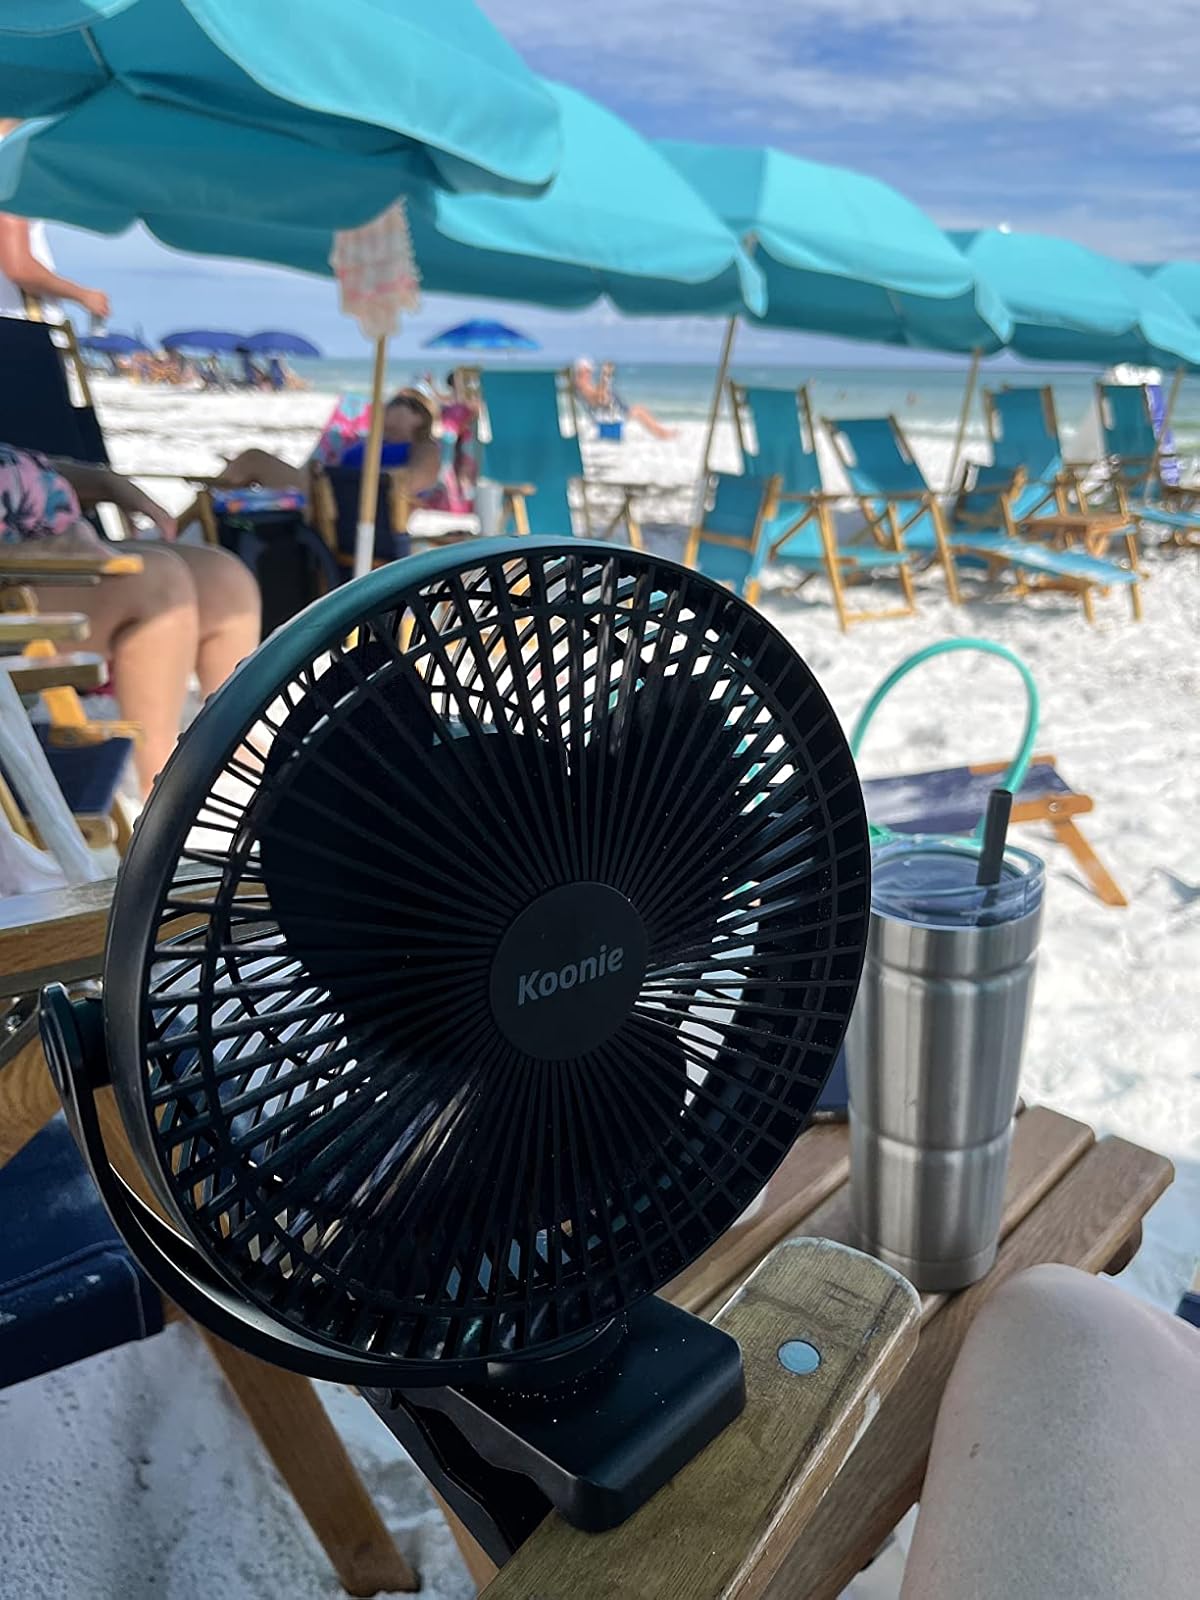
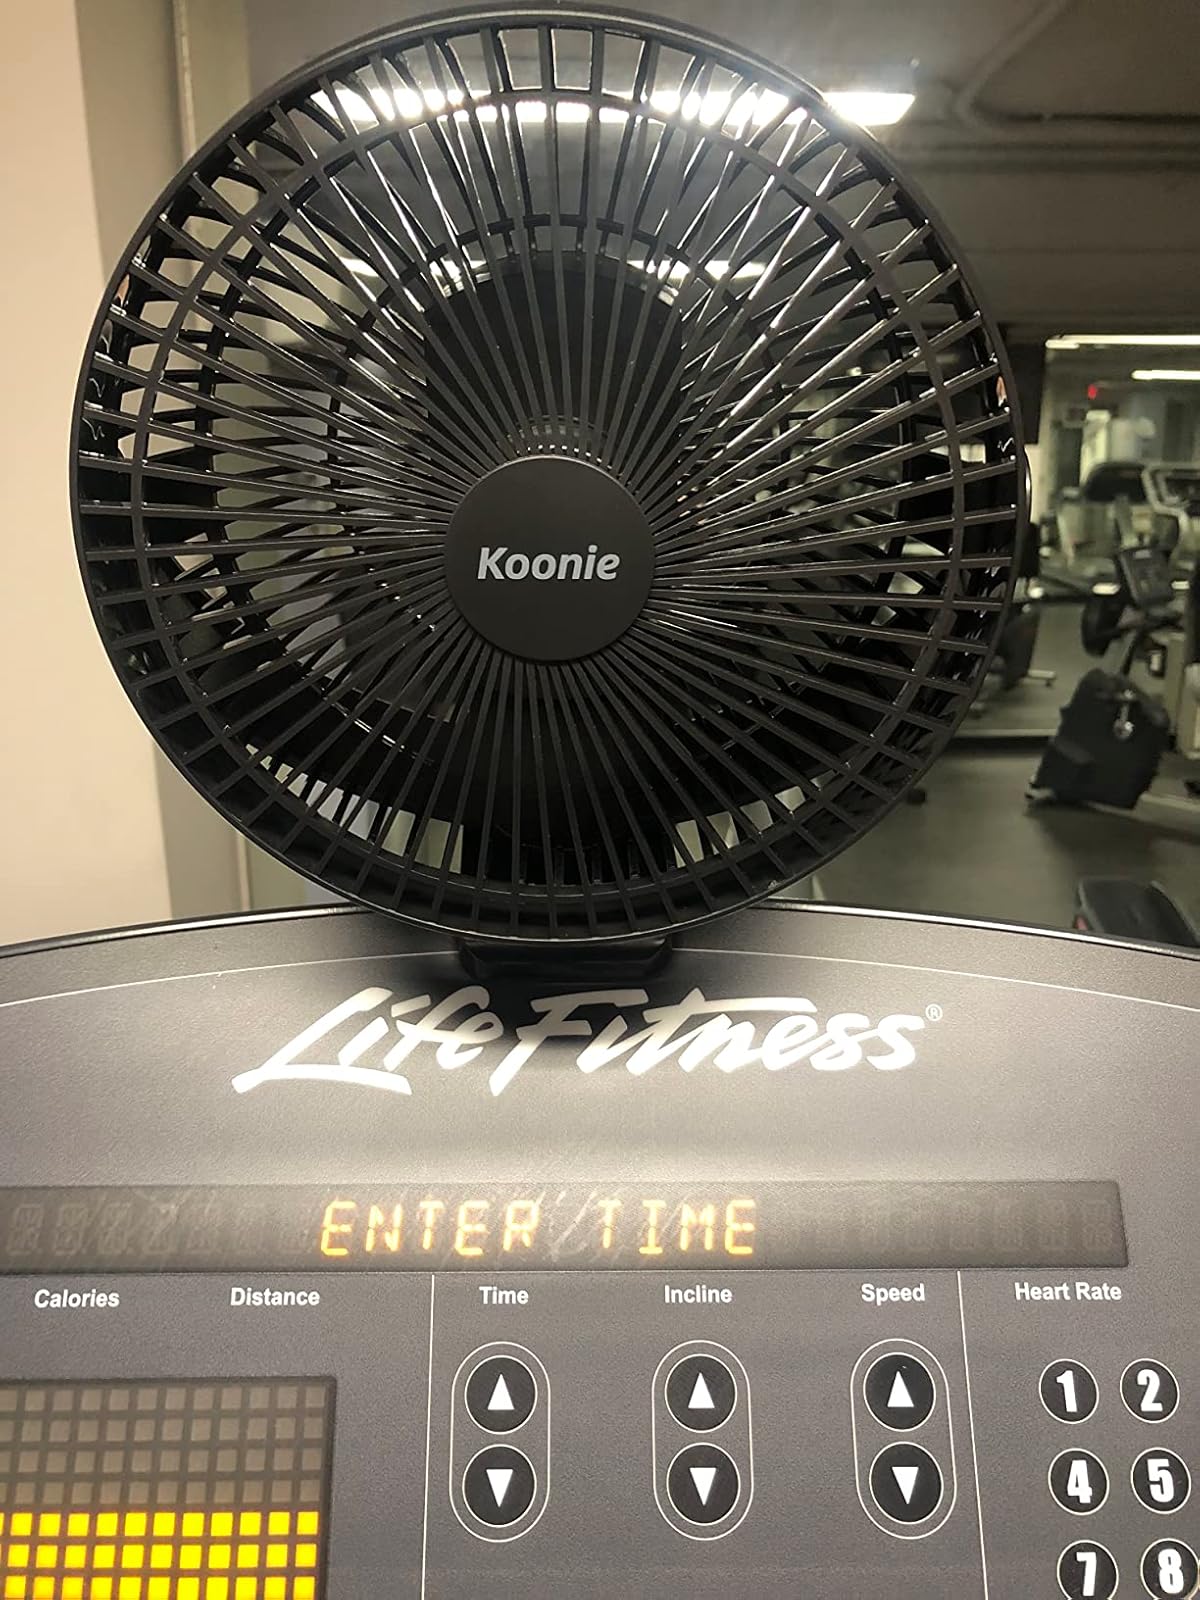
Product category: fan
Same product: yes